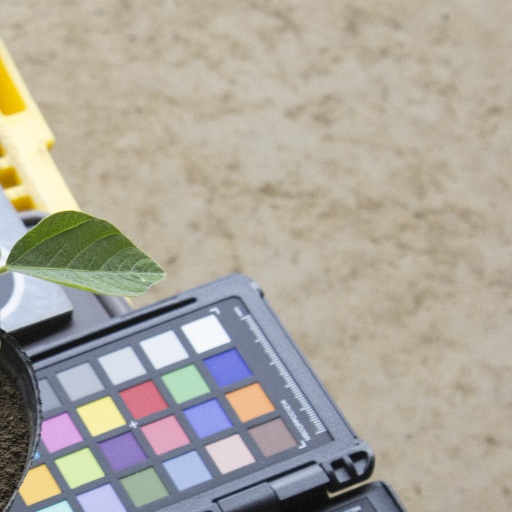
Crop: soybean